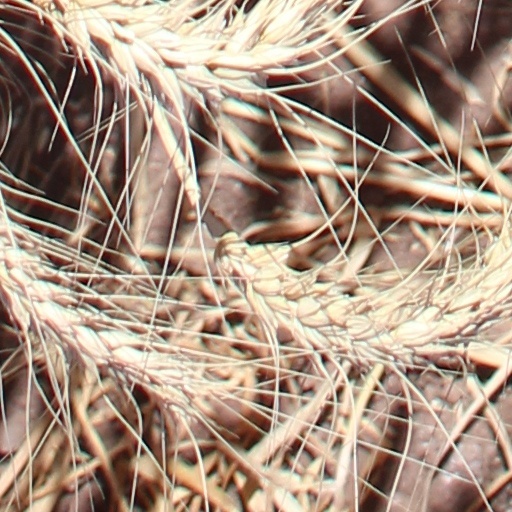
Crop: wheat